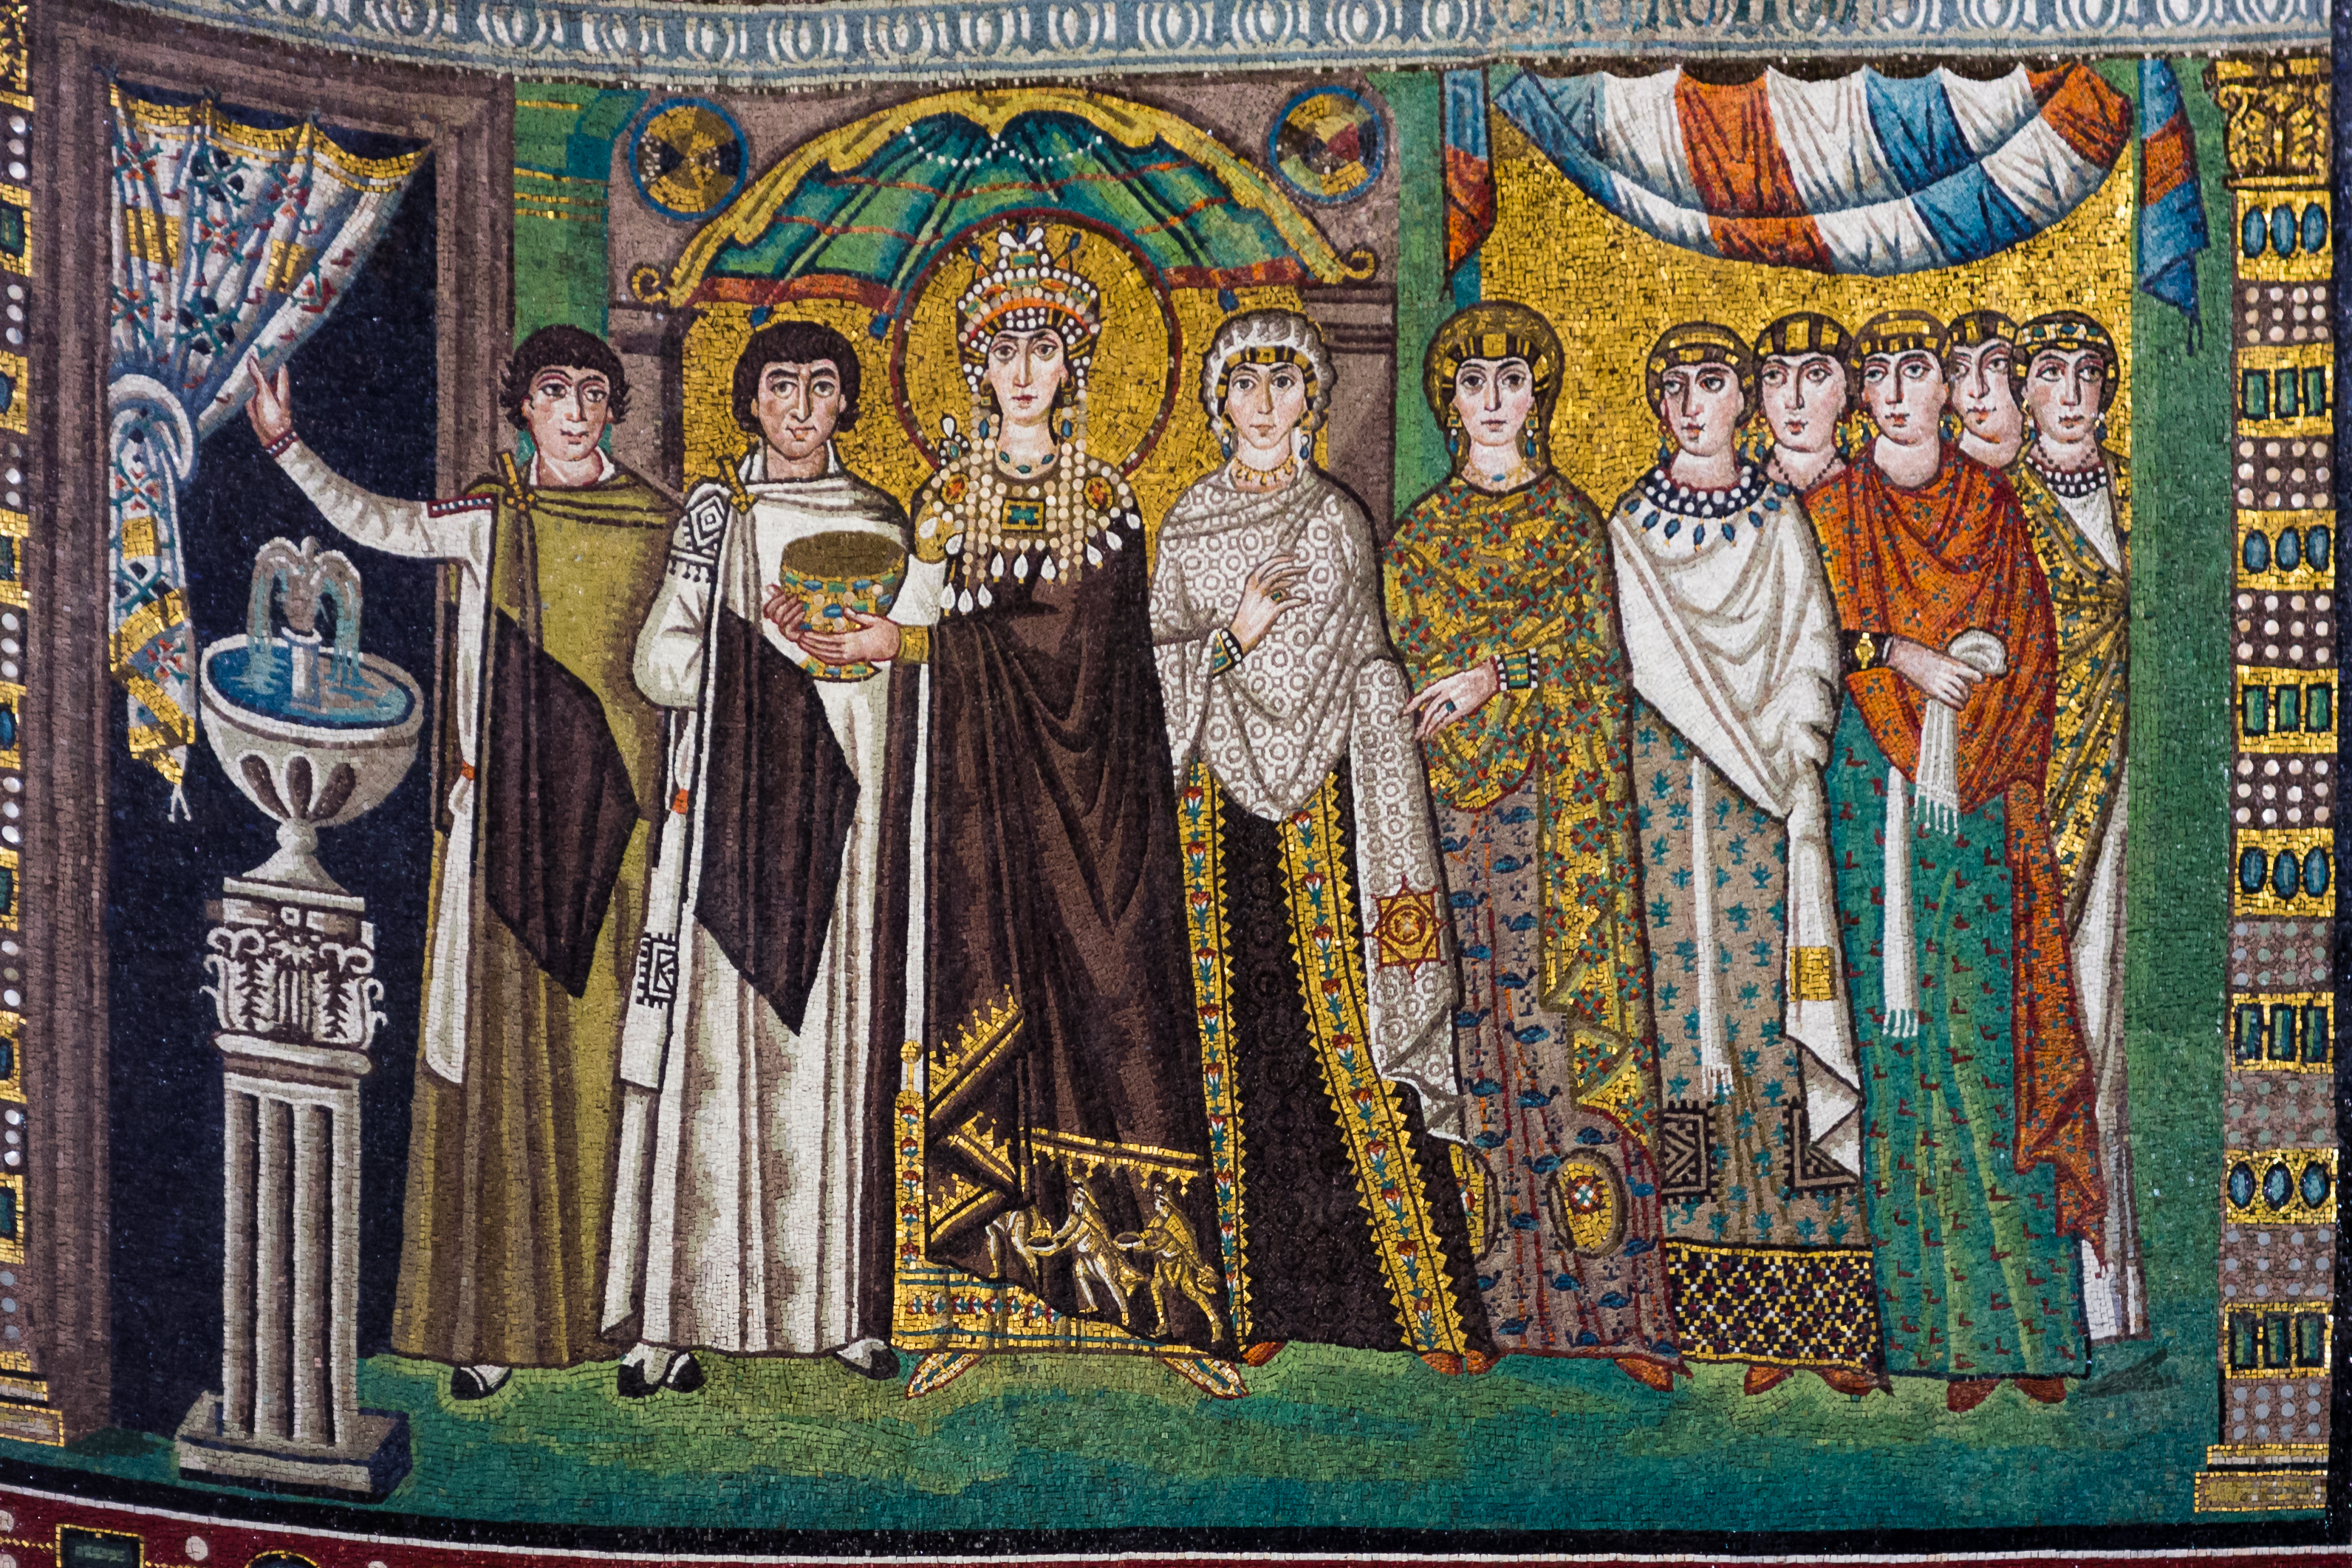
window, glass, painting, textile, art, mural, saint, italie, tapestry, byzantine, ravenne, venetie, mosaique, theodora, basilique, vital, justinien, milie, romagne, impratrice, ravenna, modern art, ancient history